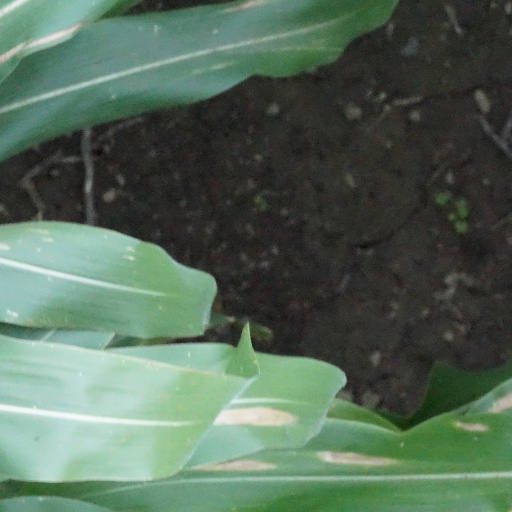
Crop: maize; corn